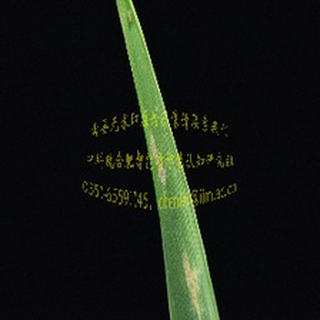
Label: wheat_mildew